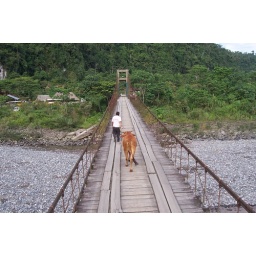
Sometimes you just get stuck behind a man walking his cow over a narrow bridge, that has happened to you...right.